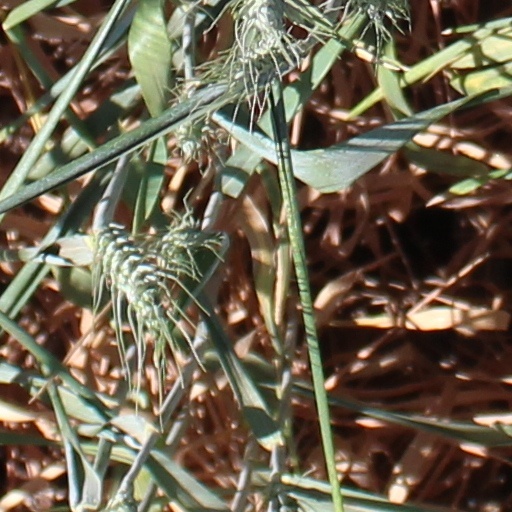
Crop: wheat